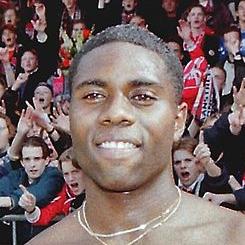
Age: 23